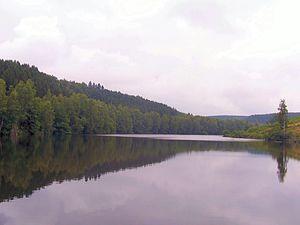
Le lac de la Vierre est un lac de barrage situé près du village belge de Suxy en province de Luxembourg sur la rivière du même nom.